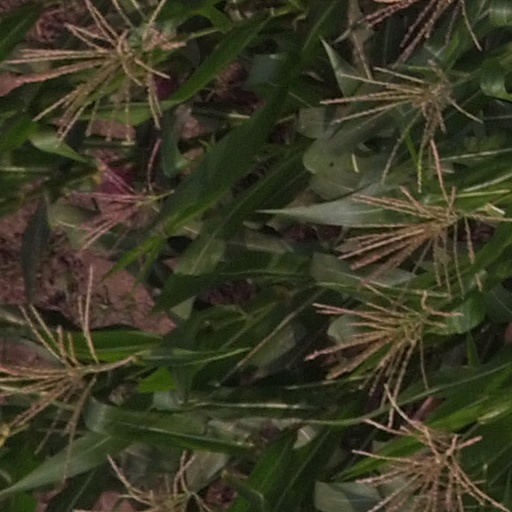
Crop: maize; corn